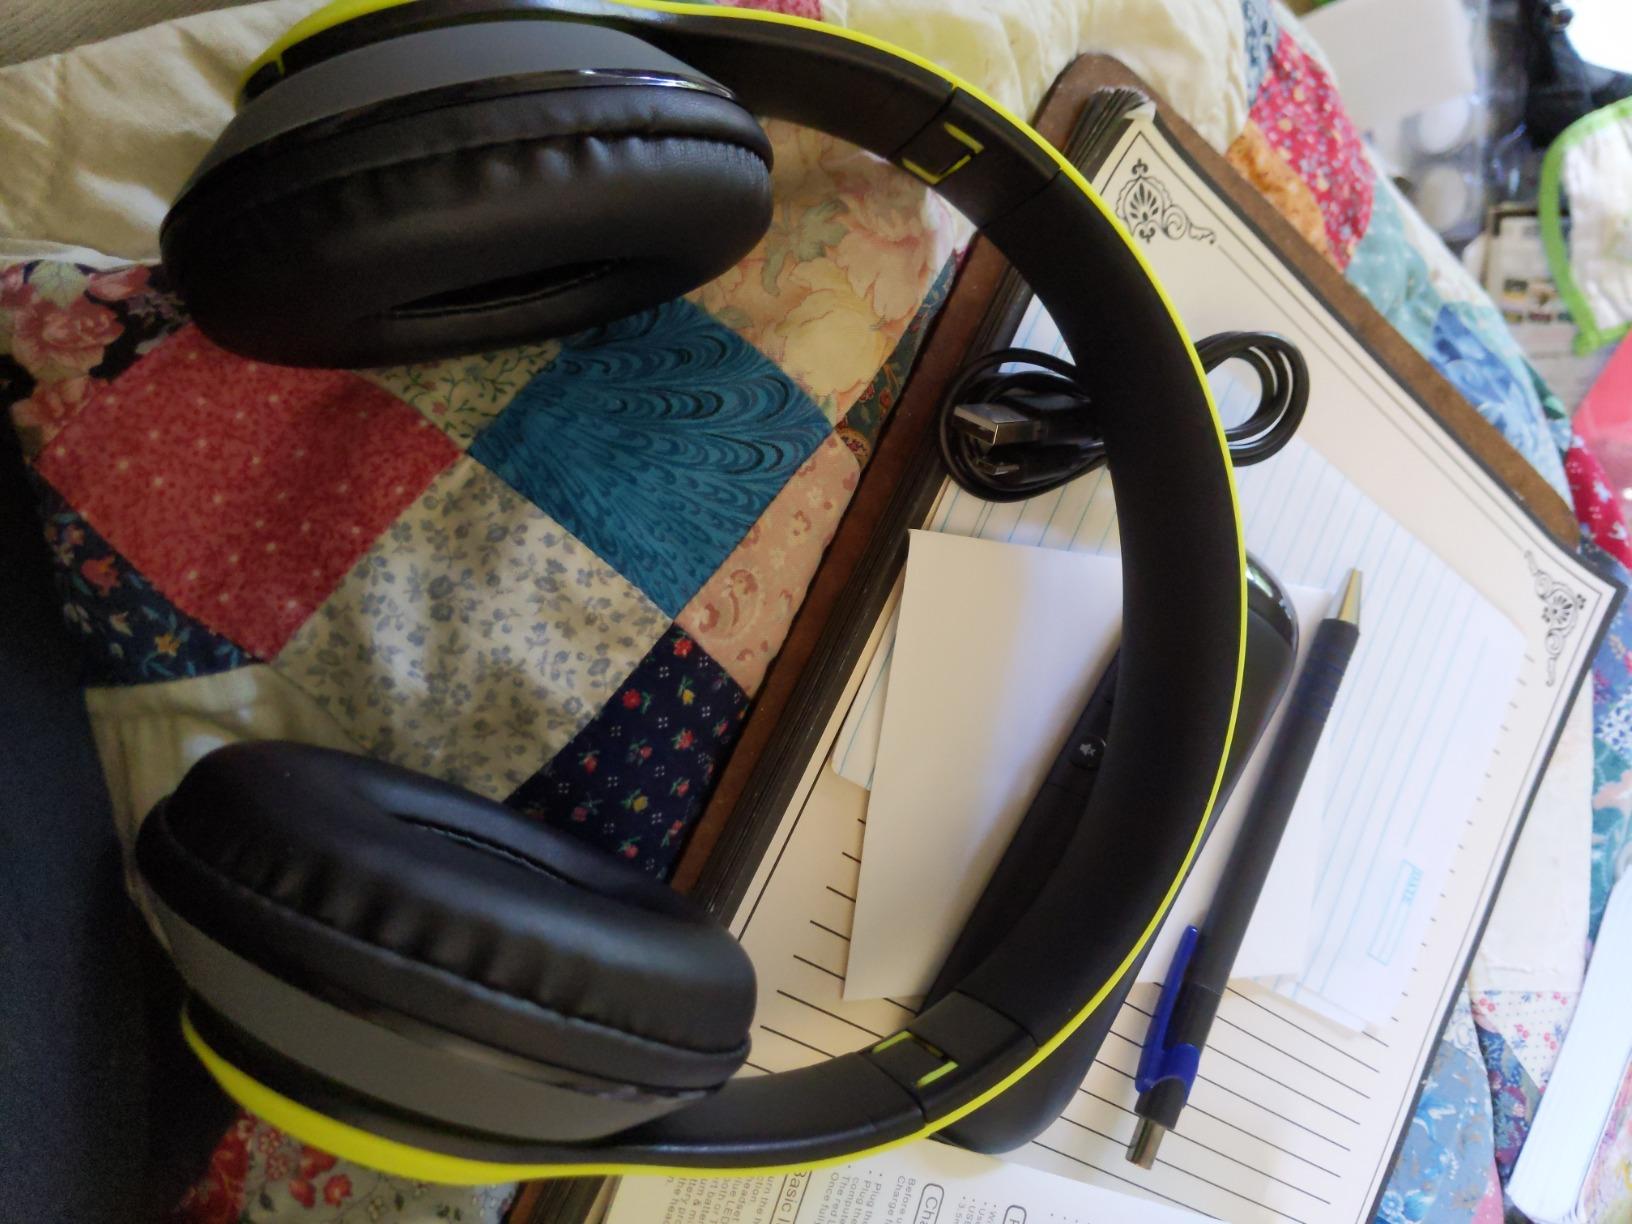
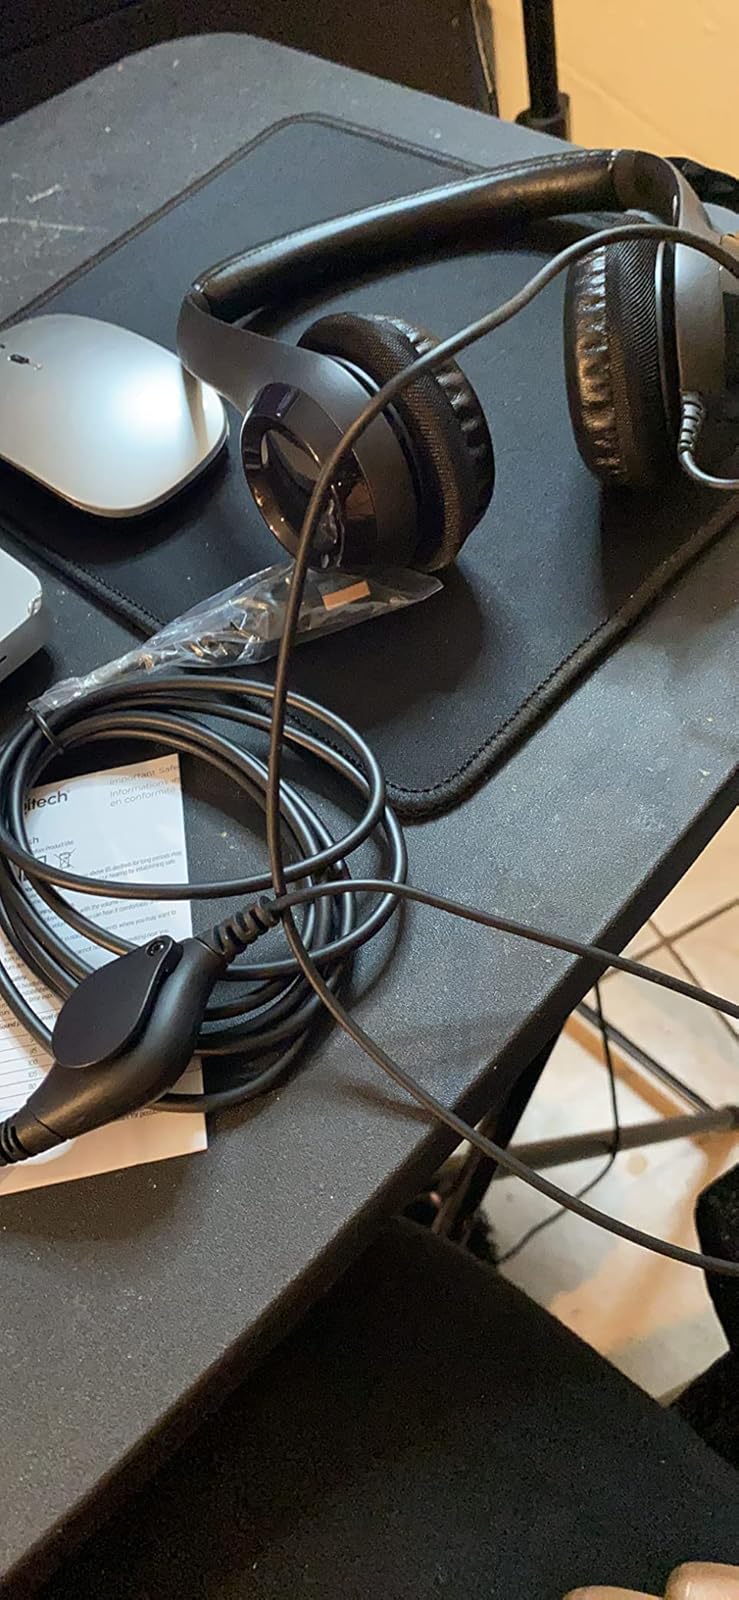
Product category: headphones
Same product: no